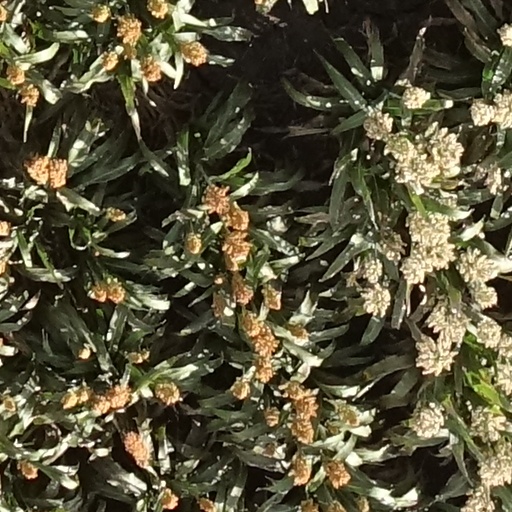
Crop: sorghum